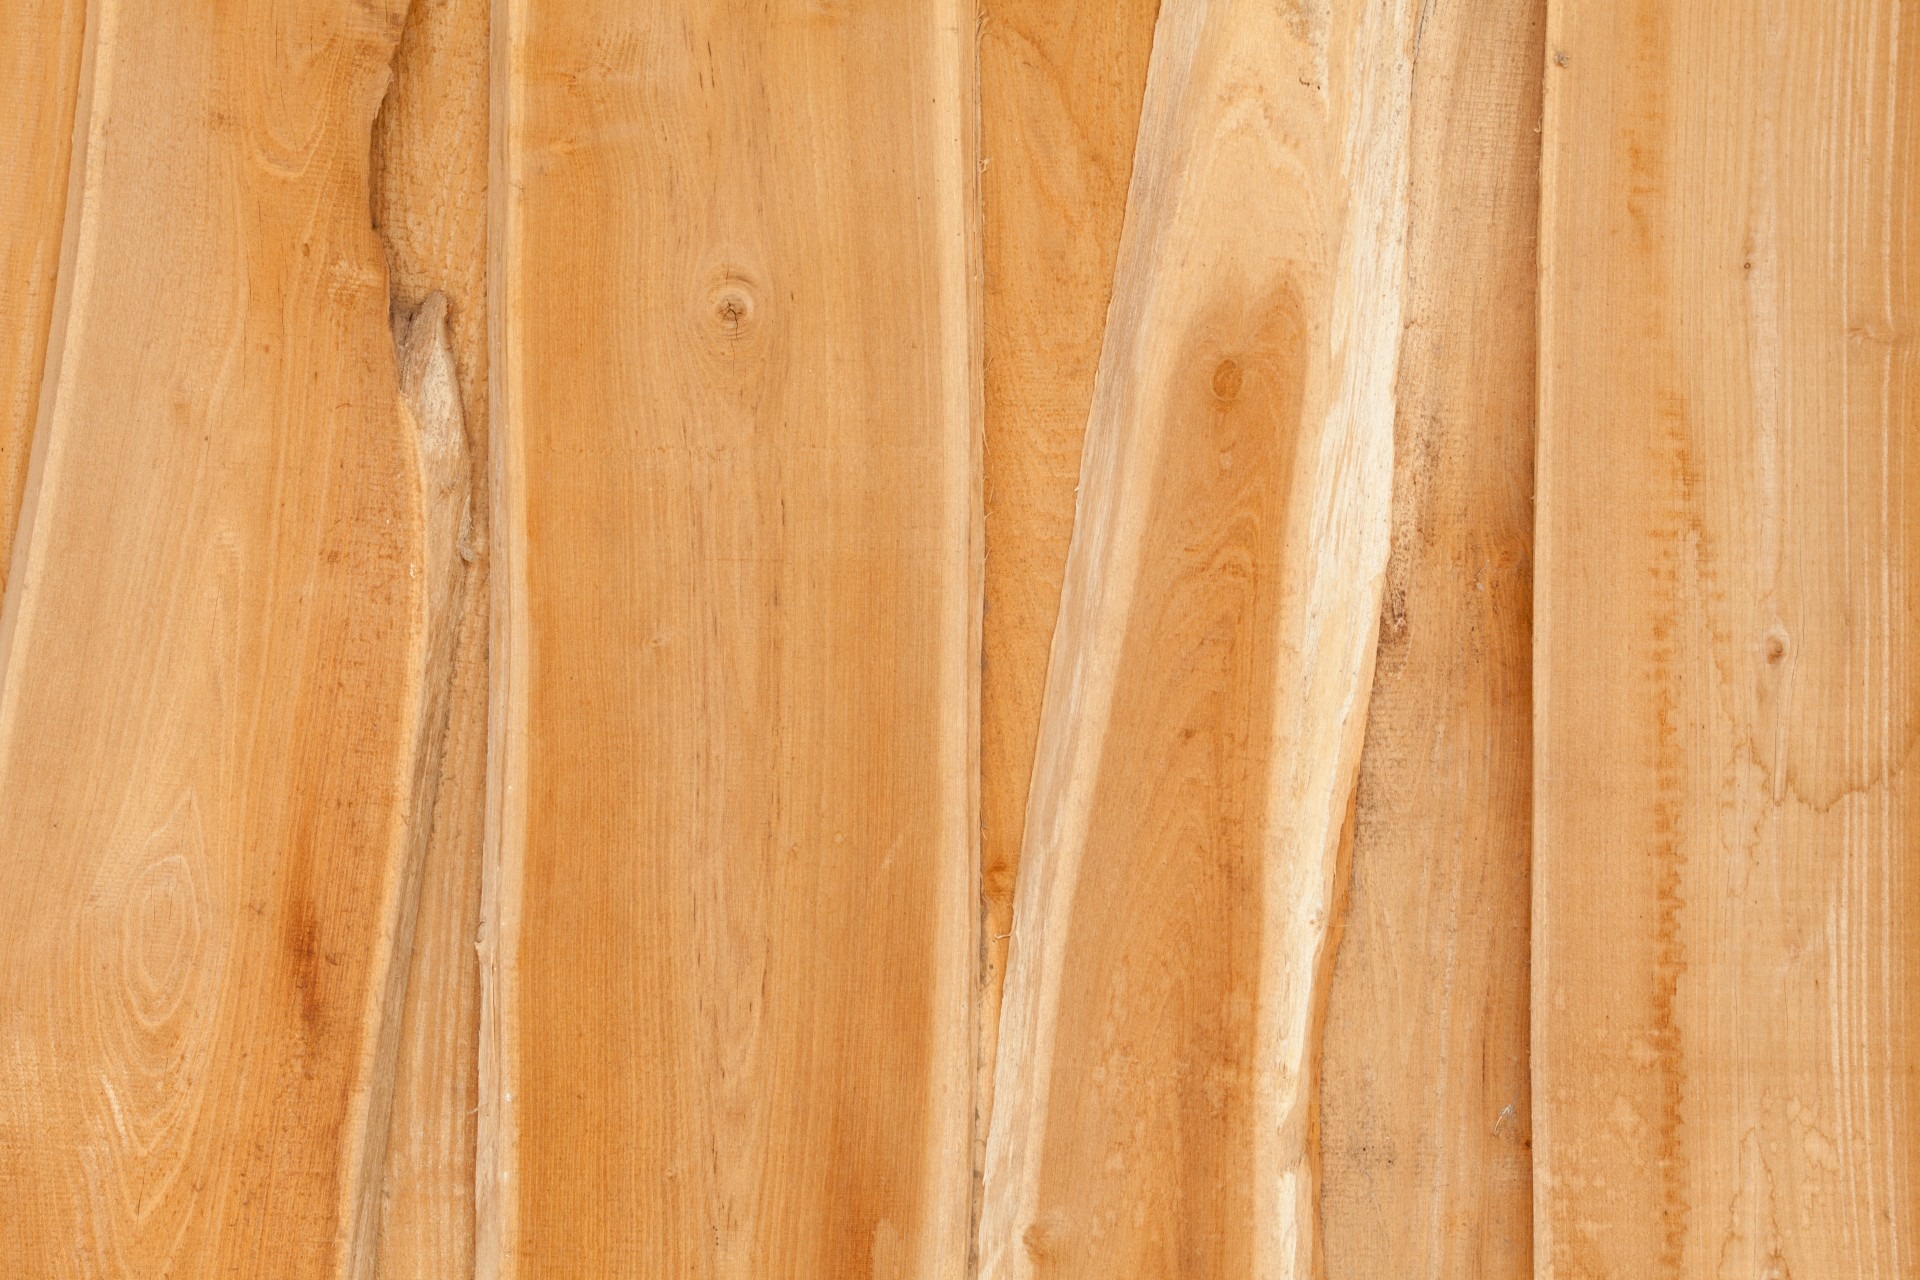
desk, wood, texture, plank, floor, wall, pattern, natural, brown, rough, lumber, material, surface, background, hardwood, wooden, timber, backdrop, panel, flooring, plywood, wood flooring, laminate flooring, wood stain